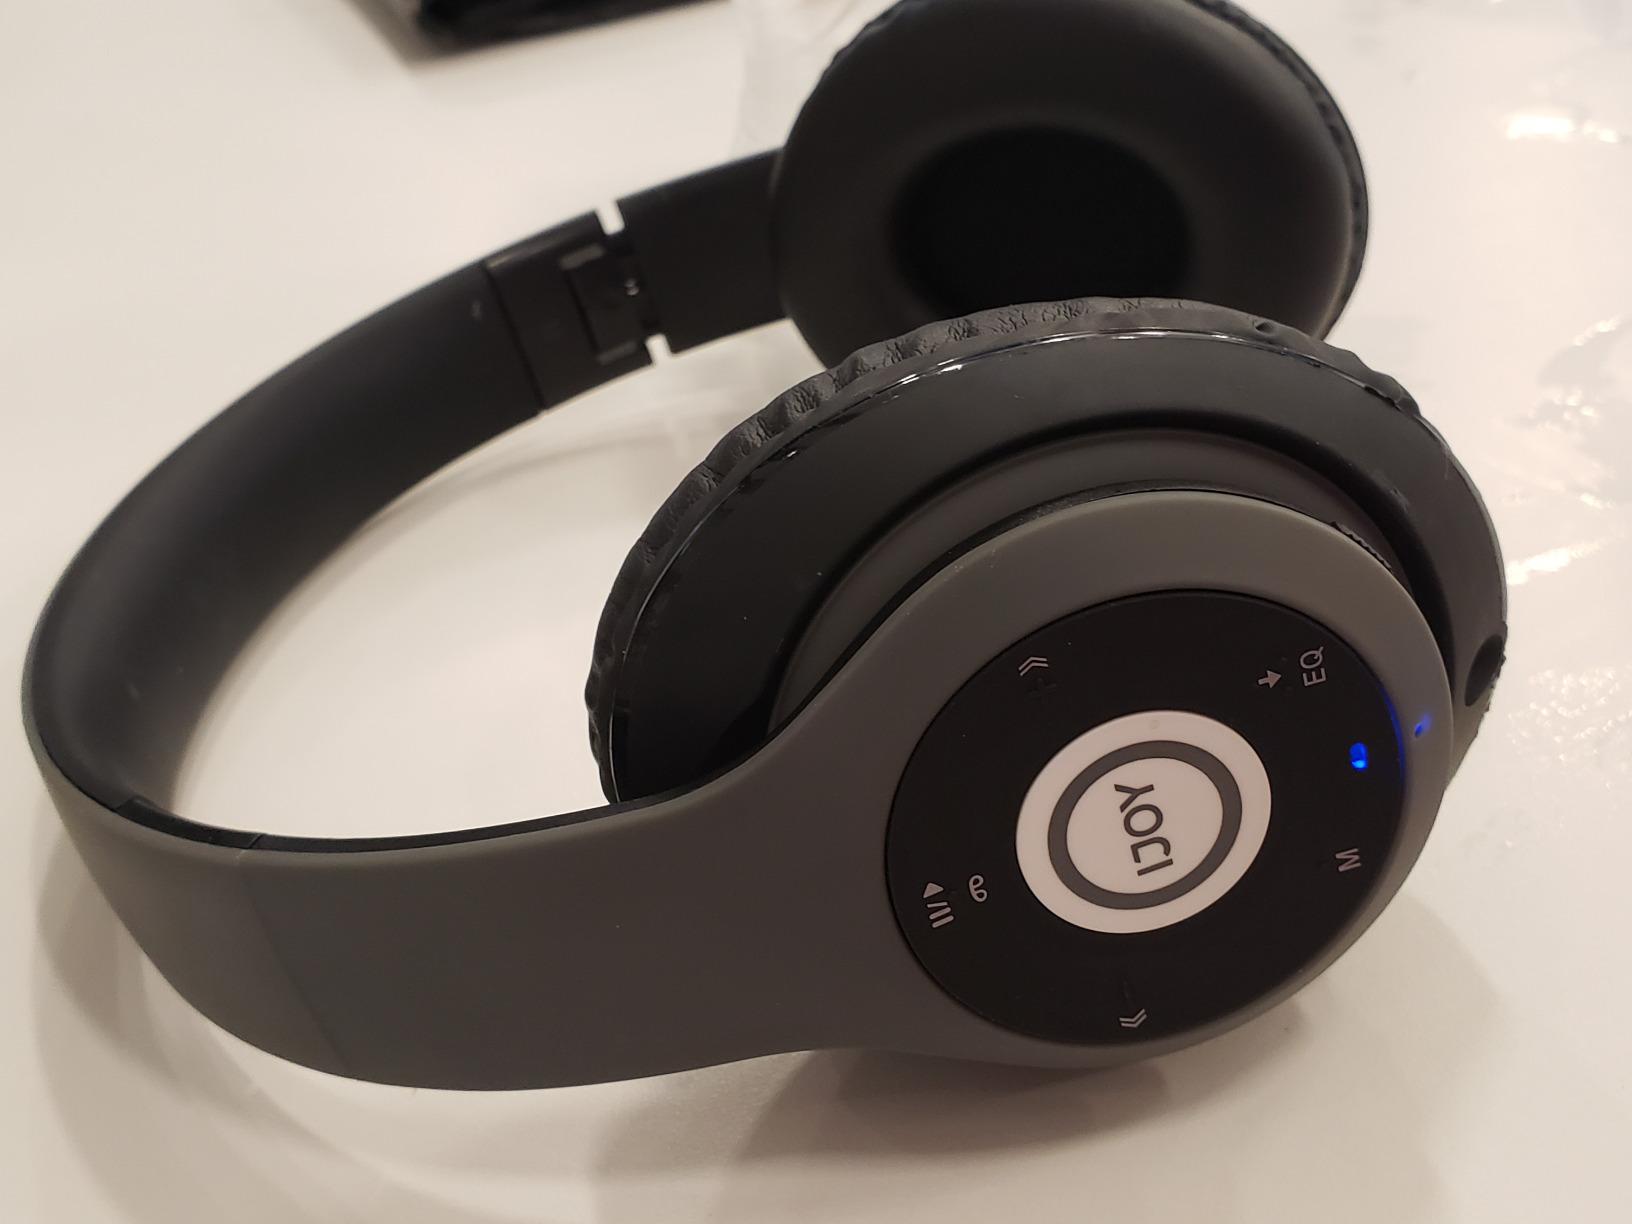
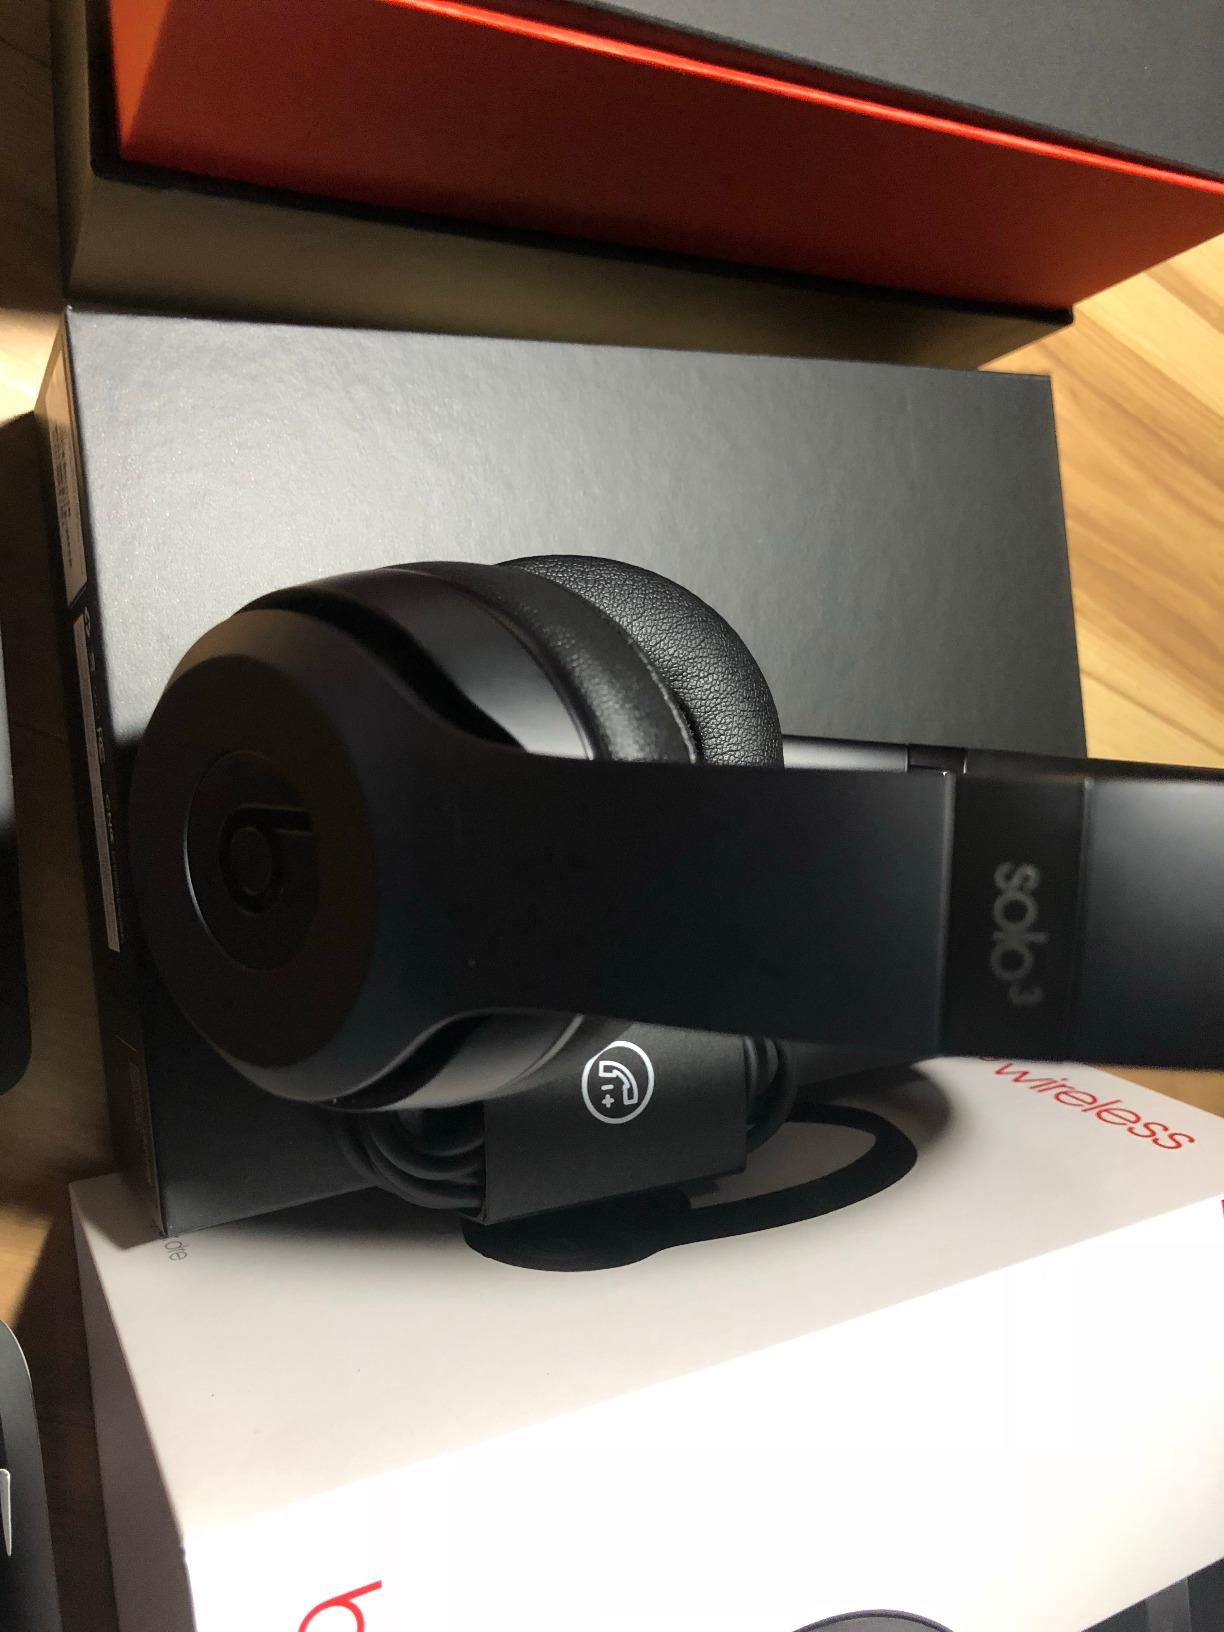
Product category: headphones
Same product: no